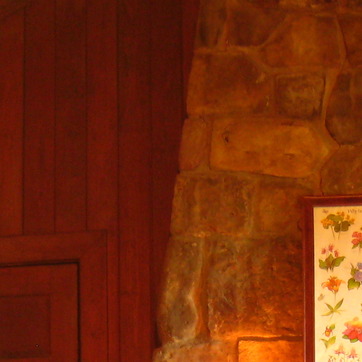
Material: stone